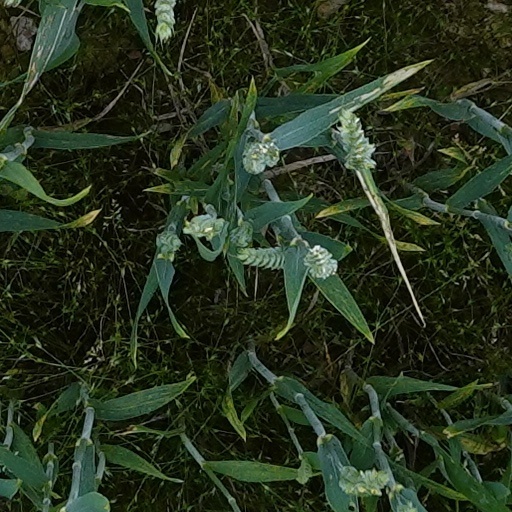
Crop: wheat